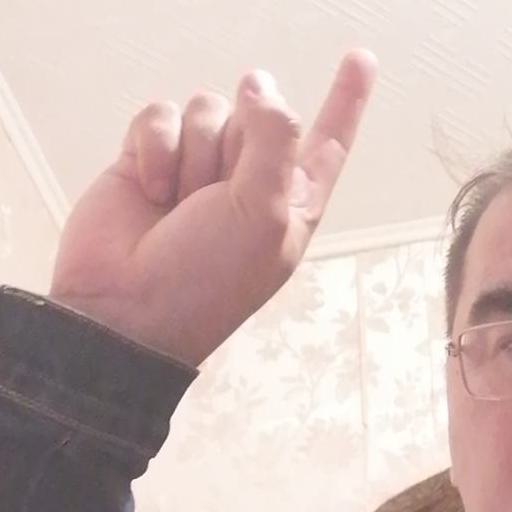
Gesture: one